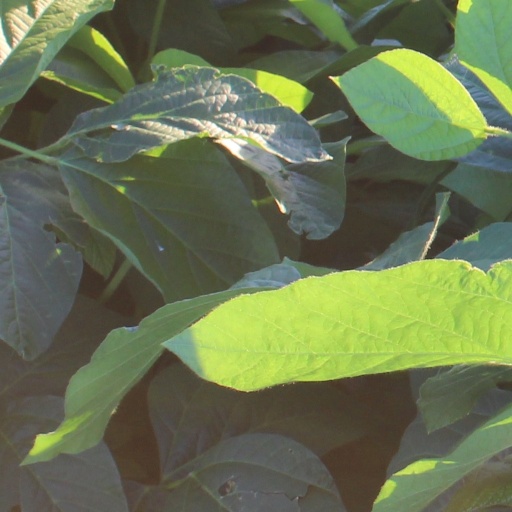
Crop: soybean